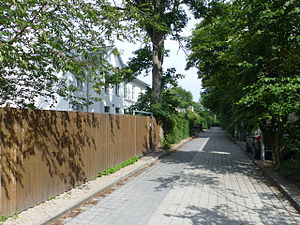
Helenevej (Frederiksberg)
Helenevej set fra Bülowsvej.
Helenevej er en blind sidevej til Bülowsvej over for Landbohøjskolen på Frederiksberg ved København.